History of the British farthing

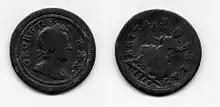
1719 George I farthing

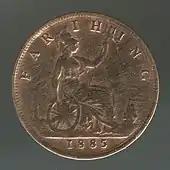
Reverse of an 1885 farthing

George I died in 1727, the same year as Newton, and the king's son King George II succeeded to the throne, reigning until 1760. Croker engraved the new king's head for the coinage; the Britannia design was not changed. Farthings with Croker's design for George's head were minted in 1730–1737 and 1739. A bust showing an older king by John Sigismund Tanner was used on the farthing in 1741, 1744, 1746, 1749, 1750, and 1754, though the 1754 coin was probably minted at least until 1763. All George II farthings weighed 4.5–5.3 grams and had a diameter of 22–23 millimetres. Both obverses showed left-facing heads of King George and the inscription , and on the reverse, Britannia with the inscription and the date in the exergue. The farthing was made in relatively small number compared to the halfpenny (struck every year from 1730 to 1754); in no year were even half as many farthings coined, and in most years, far fewer.